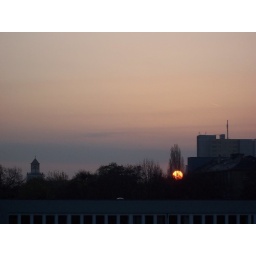
sunrise from my kitchen window in Dresden